Henry Steiner

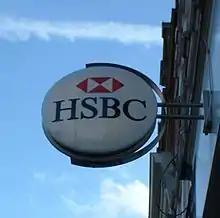
HSBC sign on a branch.

Perhaps the most renowned of Steiner’s contributions to corporate identities is the world renowned logo designed for The Hongkong and Shanghai Banking Corporation. Steiner developed the identity in 1984, based on the St. Andrew's cross, alluding to the Scottish heritage of the bank's founder.